Harnasie

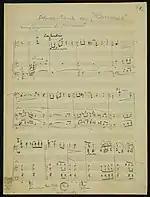
Farmers dance

Harnasie, Op. 55, is a ballet-pantomime written by the Polish composer Karol Szymanowski between 1923 and 1931, to a libretto by Jerzy Rytard and his wife and Jarosław Iwaszkiewicz, the librettist of Szymanowski's opera, "King Roger".